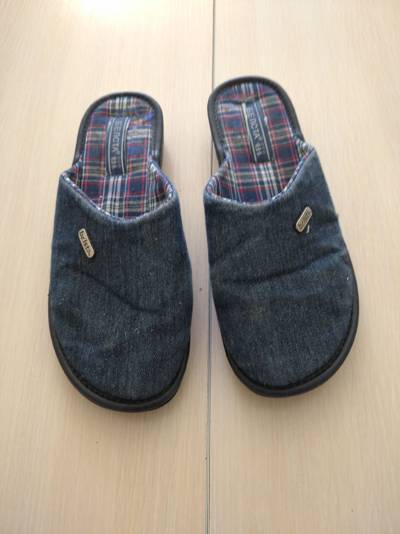
Waste category: shoes